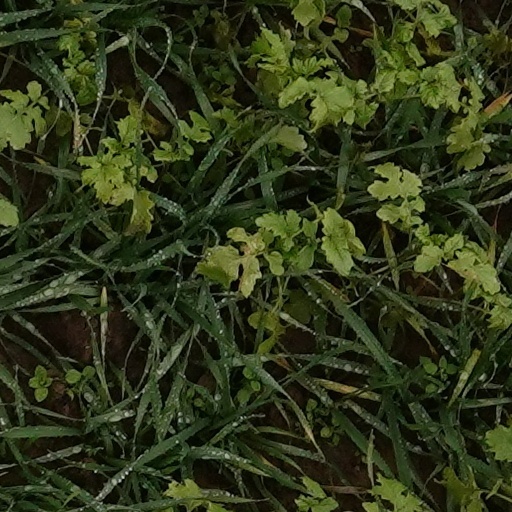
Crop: wheat